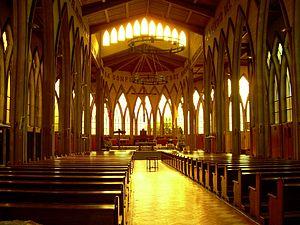
La cathédrale Saint-Matthieu-Apôtre est la cathédrale du diocèse catholique d'Osorno au Chili. Elle est sise à Osorno, capitale de la province du même nom dans la région des Lacs.